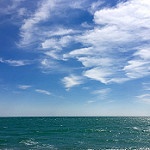
Label: sea